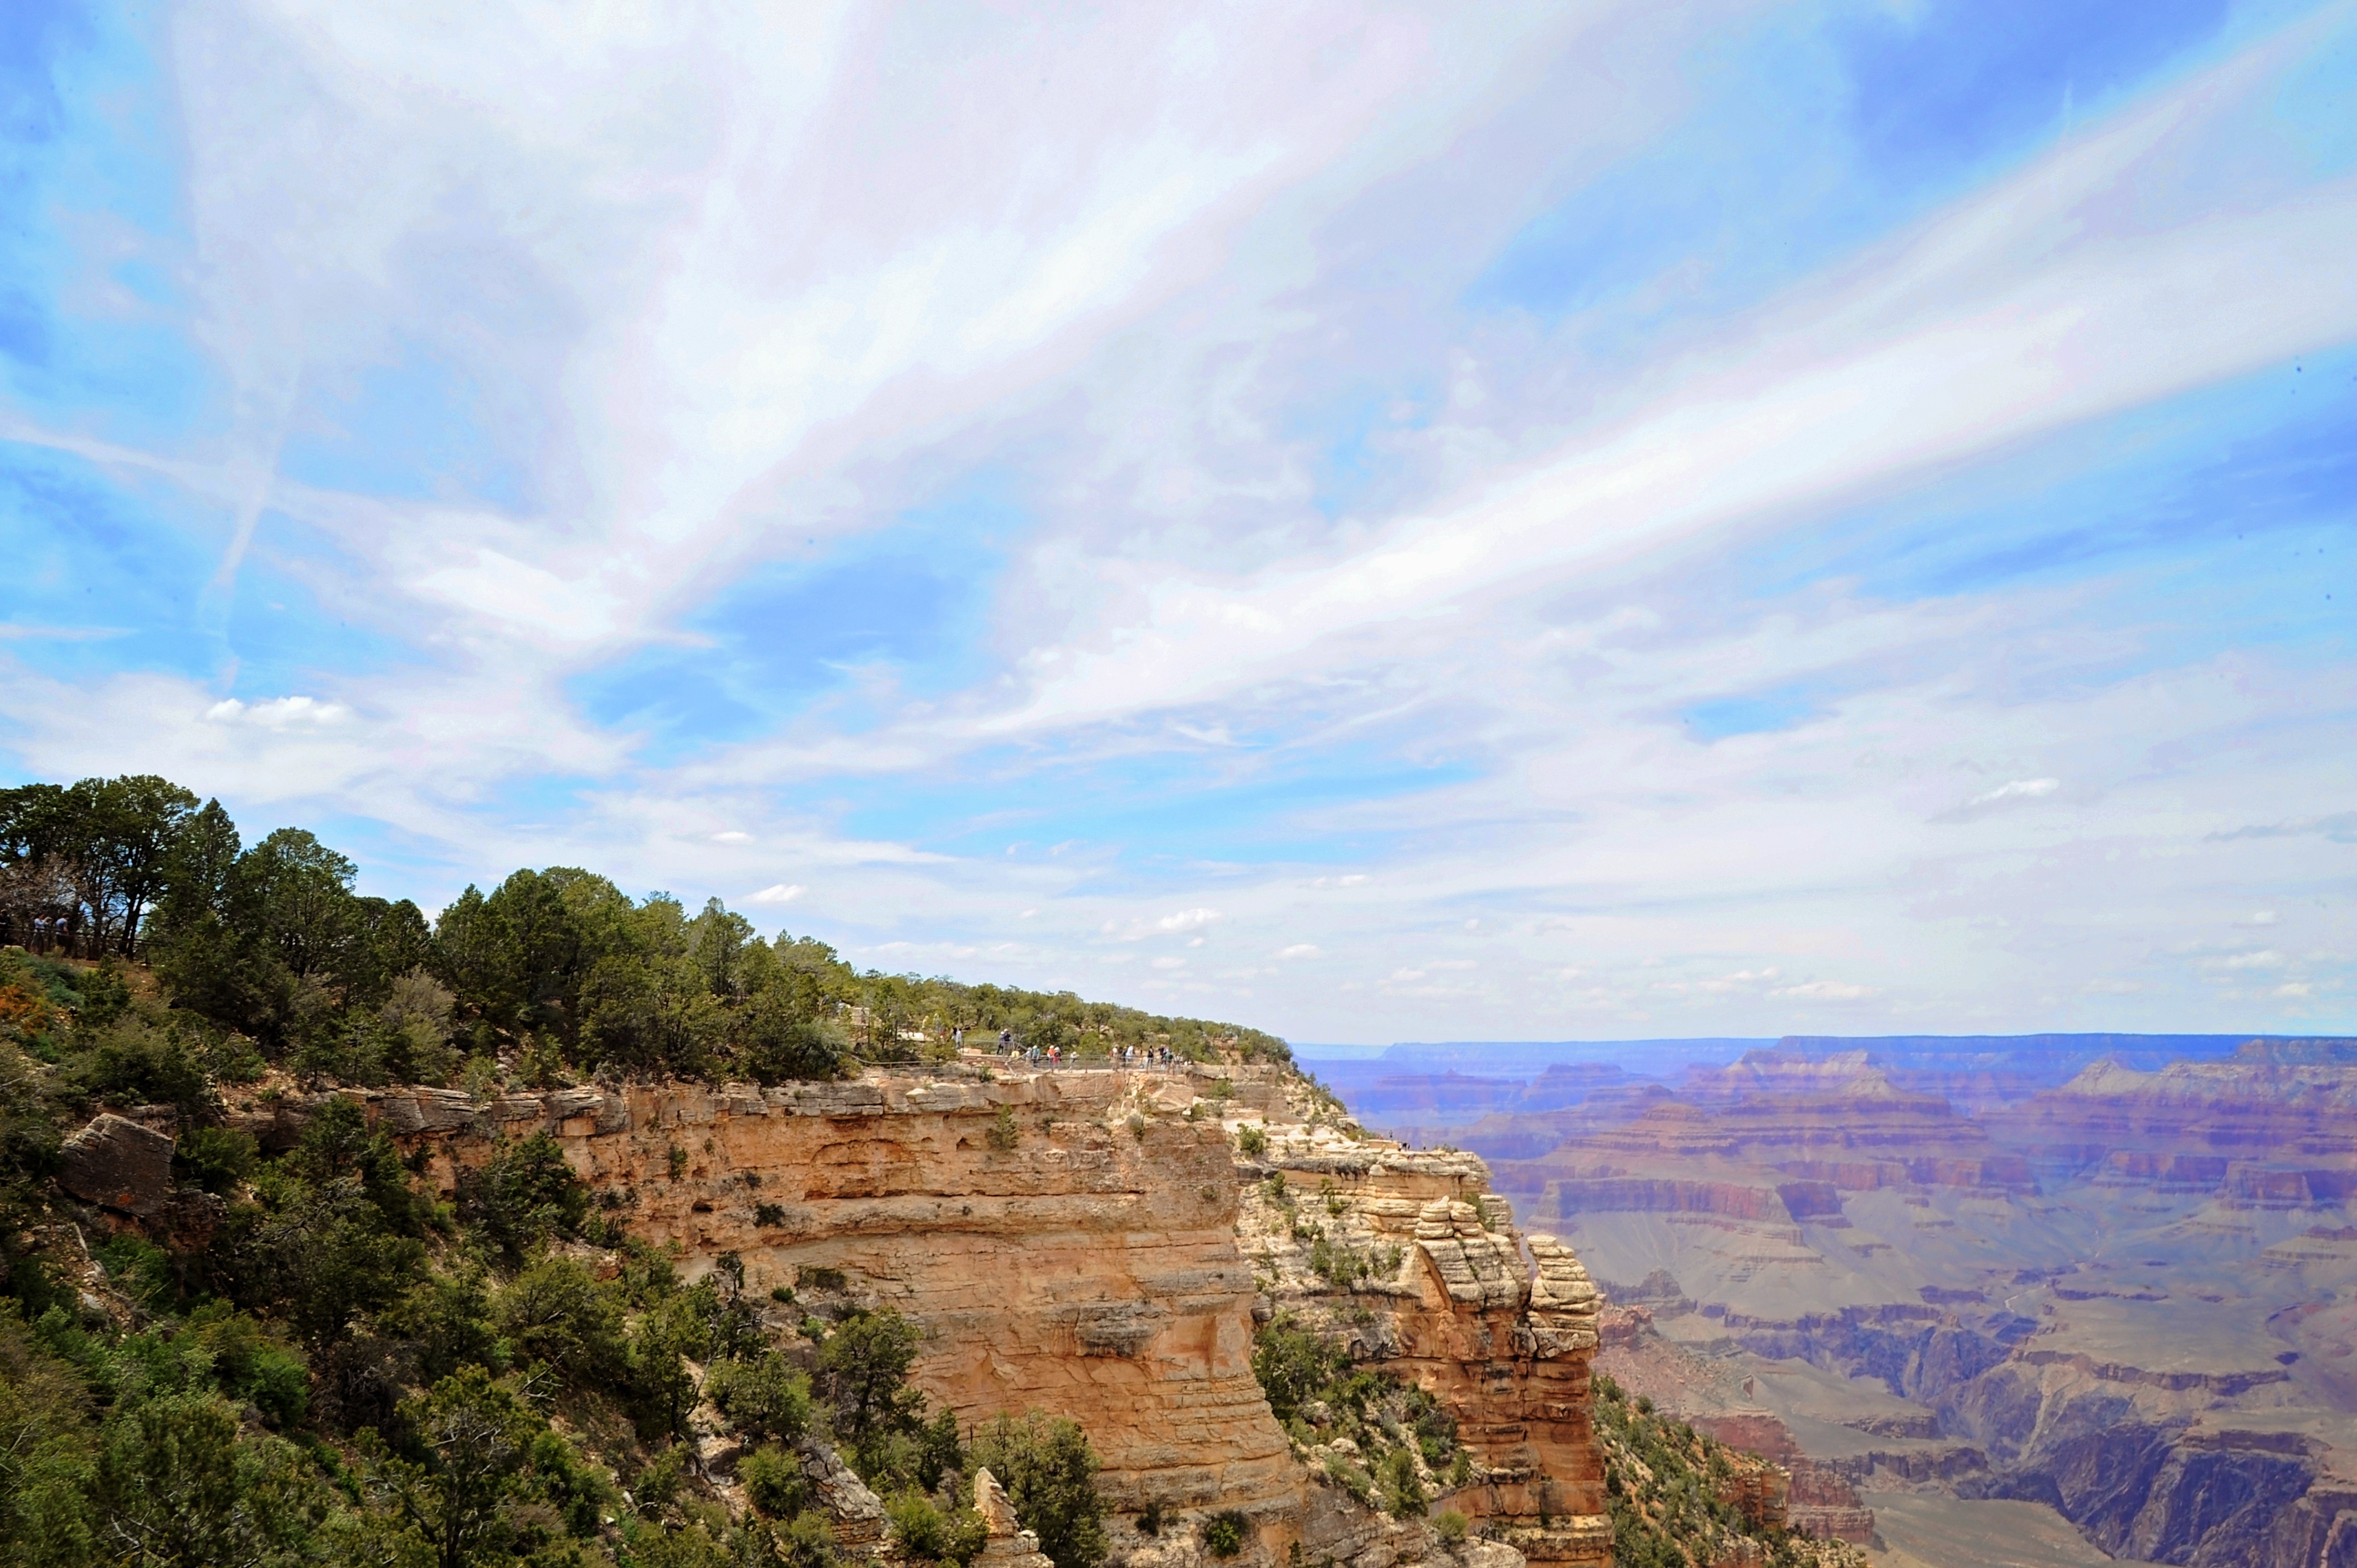
landscape, nature, rock, horizon, mountain, sky, desert, valley, vacation, travel, formation, cliff, orange, park, scenery, usa, america, canyon, tourism, terrain, arizona, outdoors, national, grand, geology, badlands, plateau, western, wonder, ecosystem, southwest, landform, geographical feature